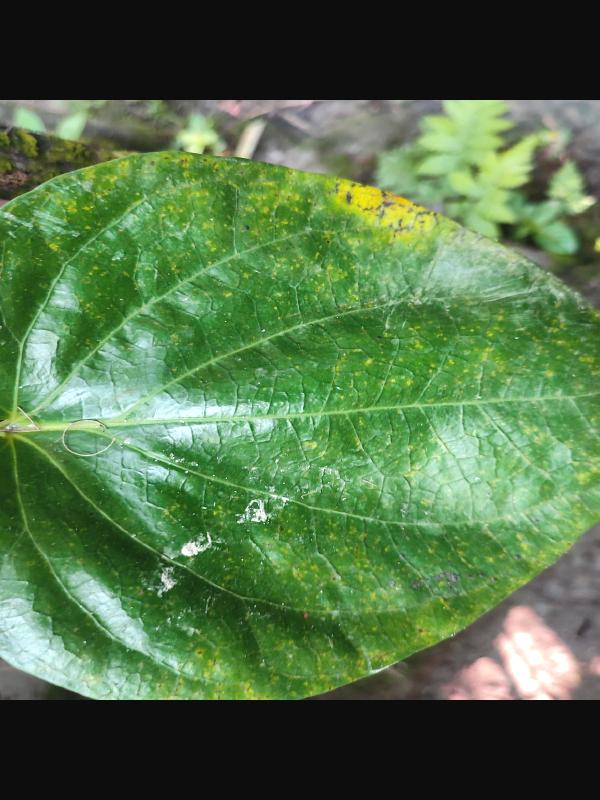
Label: Bacterial_Leaf_Disease